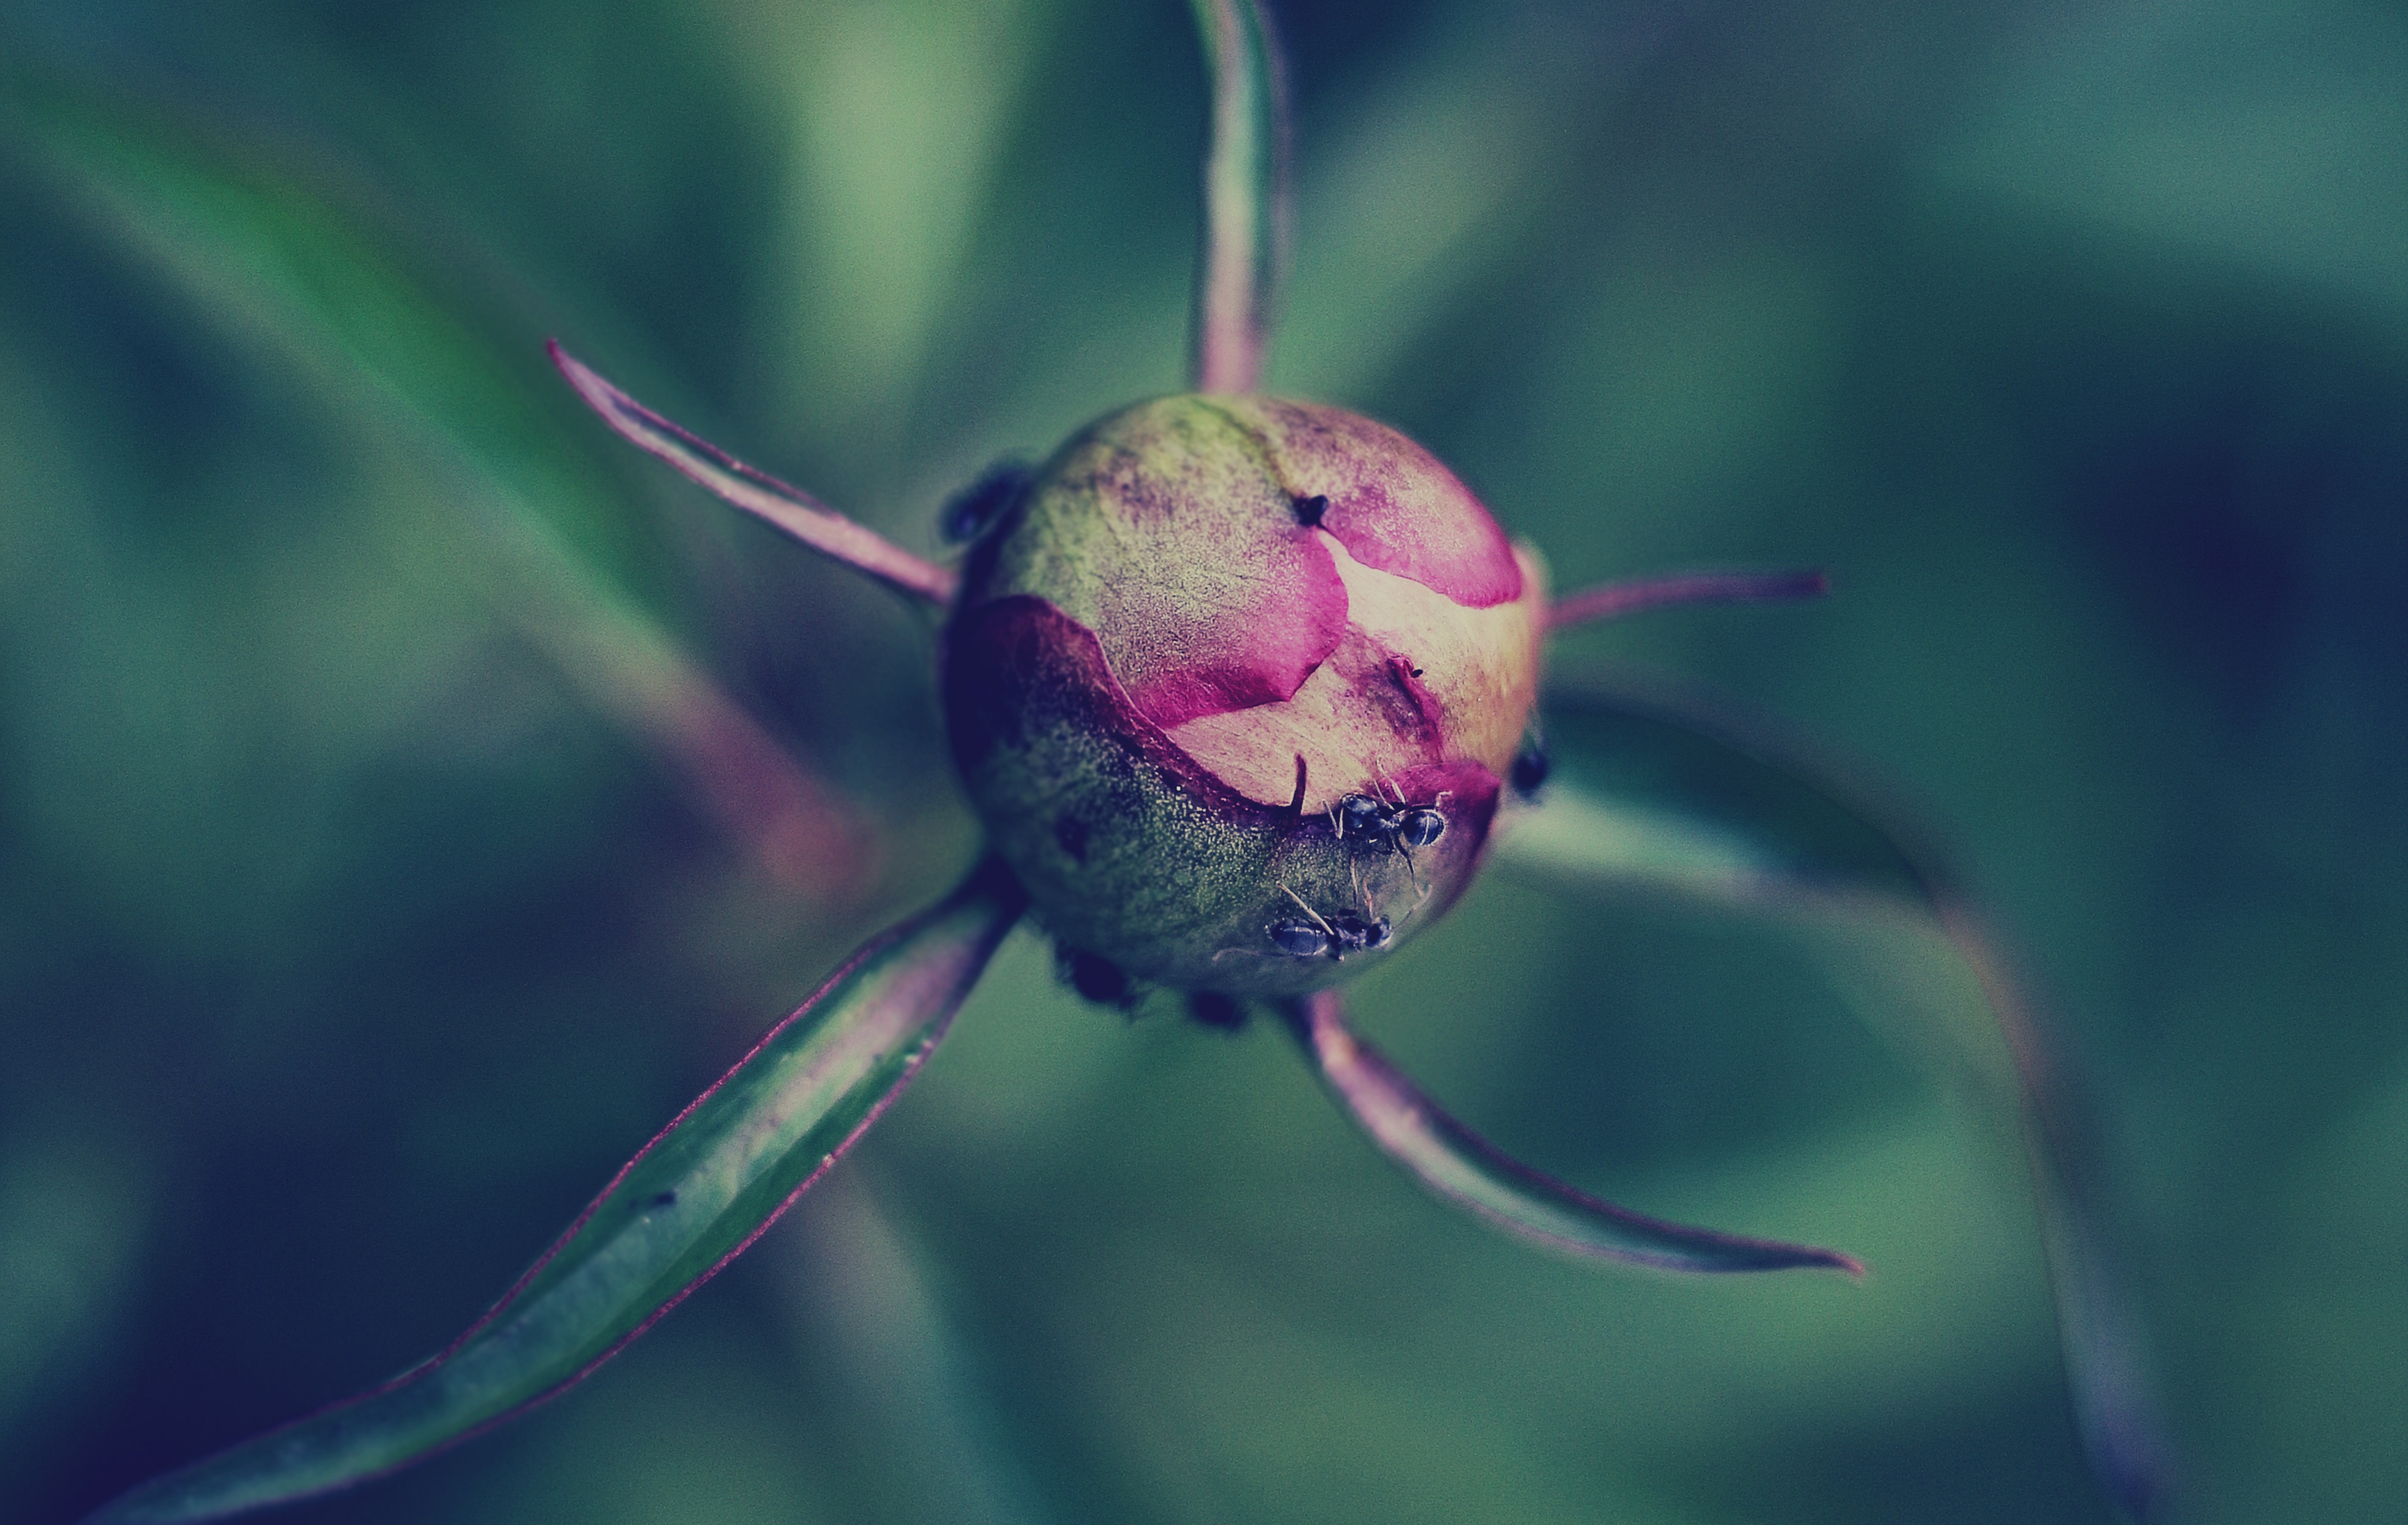
nature, branch, plant, photography, leaf, flower, petal, green, insect, blue, close, flora, invertebrate, close up, bud, macro photography, plant stem